Sheffield Forgemasters

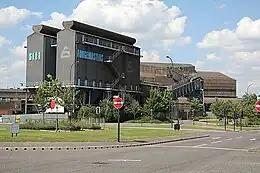
Electric arc furnaces steel mill at the Sheffield Forgemaster complex in Brightside. The furnaces are contained in the building at the rear. The tall buildings at the front filter the dust and gases from the furnaces.

Sheffield Forgemasters is a British heavy engineering firm that is based in Sheffield, South Yorkshire, England. The state-owned company specialises in the production of large bespoke steel castings and forgings, as well as standard rolls, ingots and bars. The company was nationalised in July 2021, becoming wholly owned by the UK's Ministry of Defence.